Cliff Clinkscales

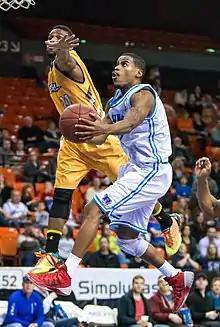
Clinkscales (right) drives to the rim in 2014.

After leaving the D-League, Clinkscales signed in 2013 with the Panama City Breeze of the semi-professional American Basketball League (ABL), with no indication that he joined any other team since his tenure with the BayHawks. On February 16, 2013, he scored 12 points with two three-pointers in a loss to the Emerald Coast Knights. While with the Breeze, Clinkscales (and his teammates) endured financial and domestic difficulties. He lived with five other teammates in a duplex house in Bay County, Florida. Because of financial issues, the league failed to pay the players—with Clinkscales solely receiving a check of $400—and canceled several games on its schedule. Later in the season, the players' duplex was supposedly leased by Breeze's head coach, Ty Fisher. A local broker filed a civil lawsuit against Fisher to evict the players, and county sheriff deputies soon forced them to leave the house. While living in the area, the players received aid from a local resident, Vonda Gainer, who they met at a Dollar Tree store. Gainer gave them food and washed their clothes. Despite their poor living conditions, the players failed to receive any aid by the league, with no contact or assurance from league CEO Steve Haney.